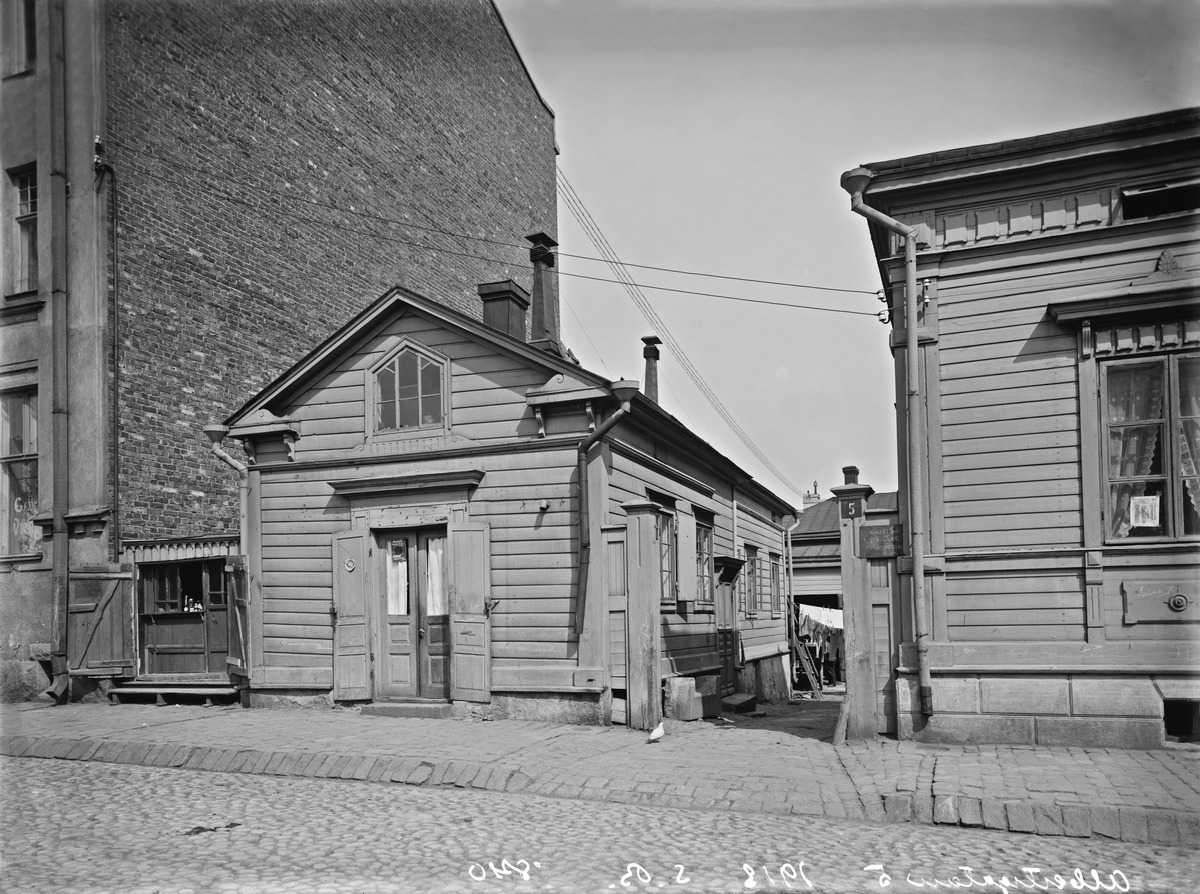
Albertinkatu 5
sisällön kuvaus: Albertinkatu 5. mustavalkoinen
Kuvaaja: Brander, Signe, valokuvaaja
Ajankohta: kuvausaika 1913
Paikka: Suomi, Uusimaa, Helsinki, Punavuori Helsinki, Albertinkatu 5
Aiheet: puurakennukset, kioskit